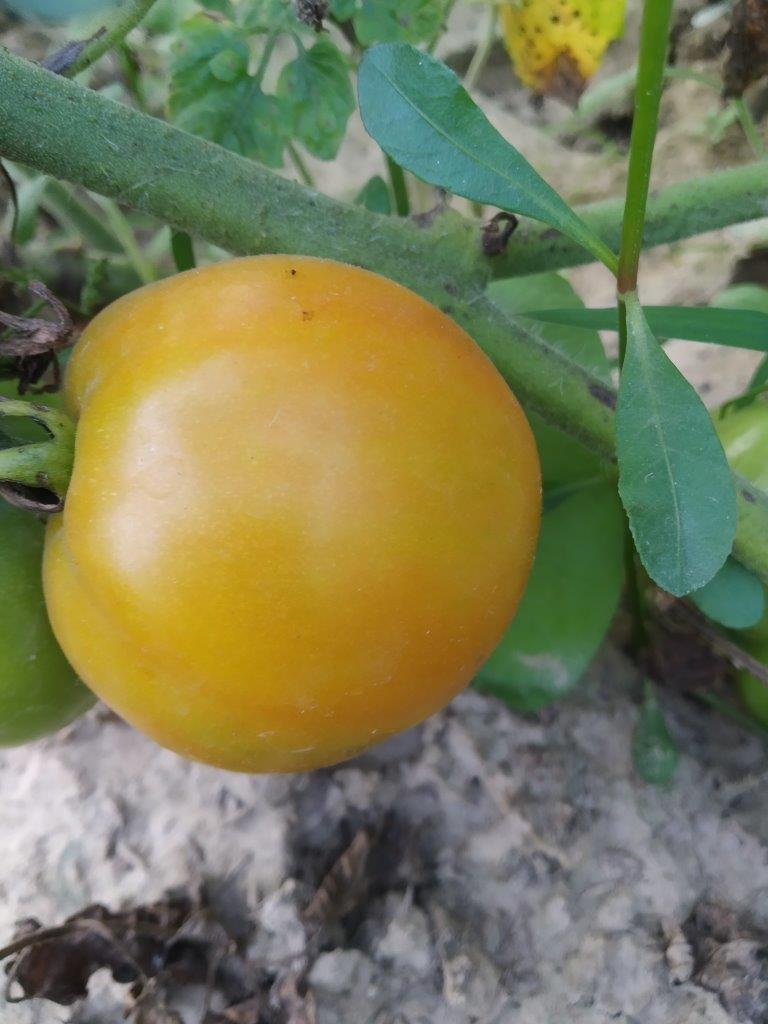
Maturity: Mature